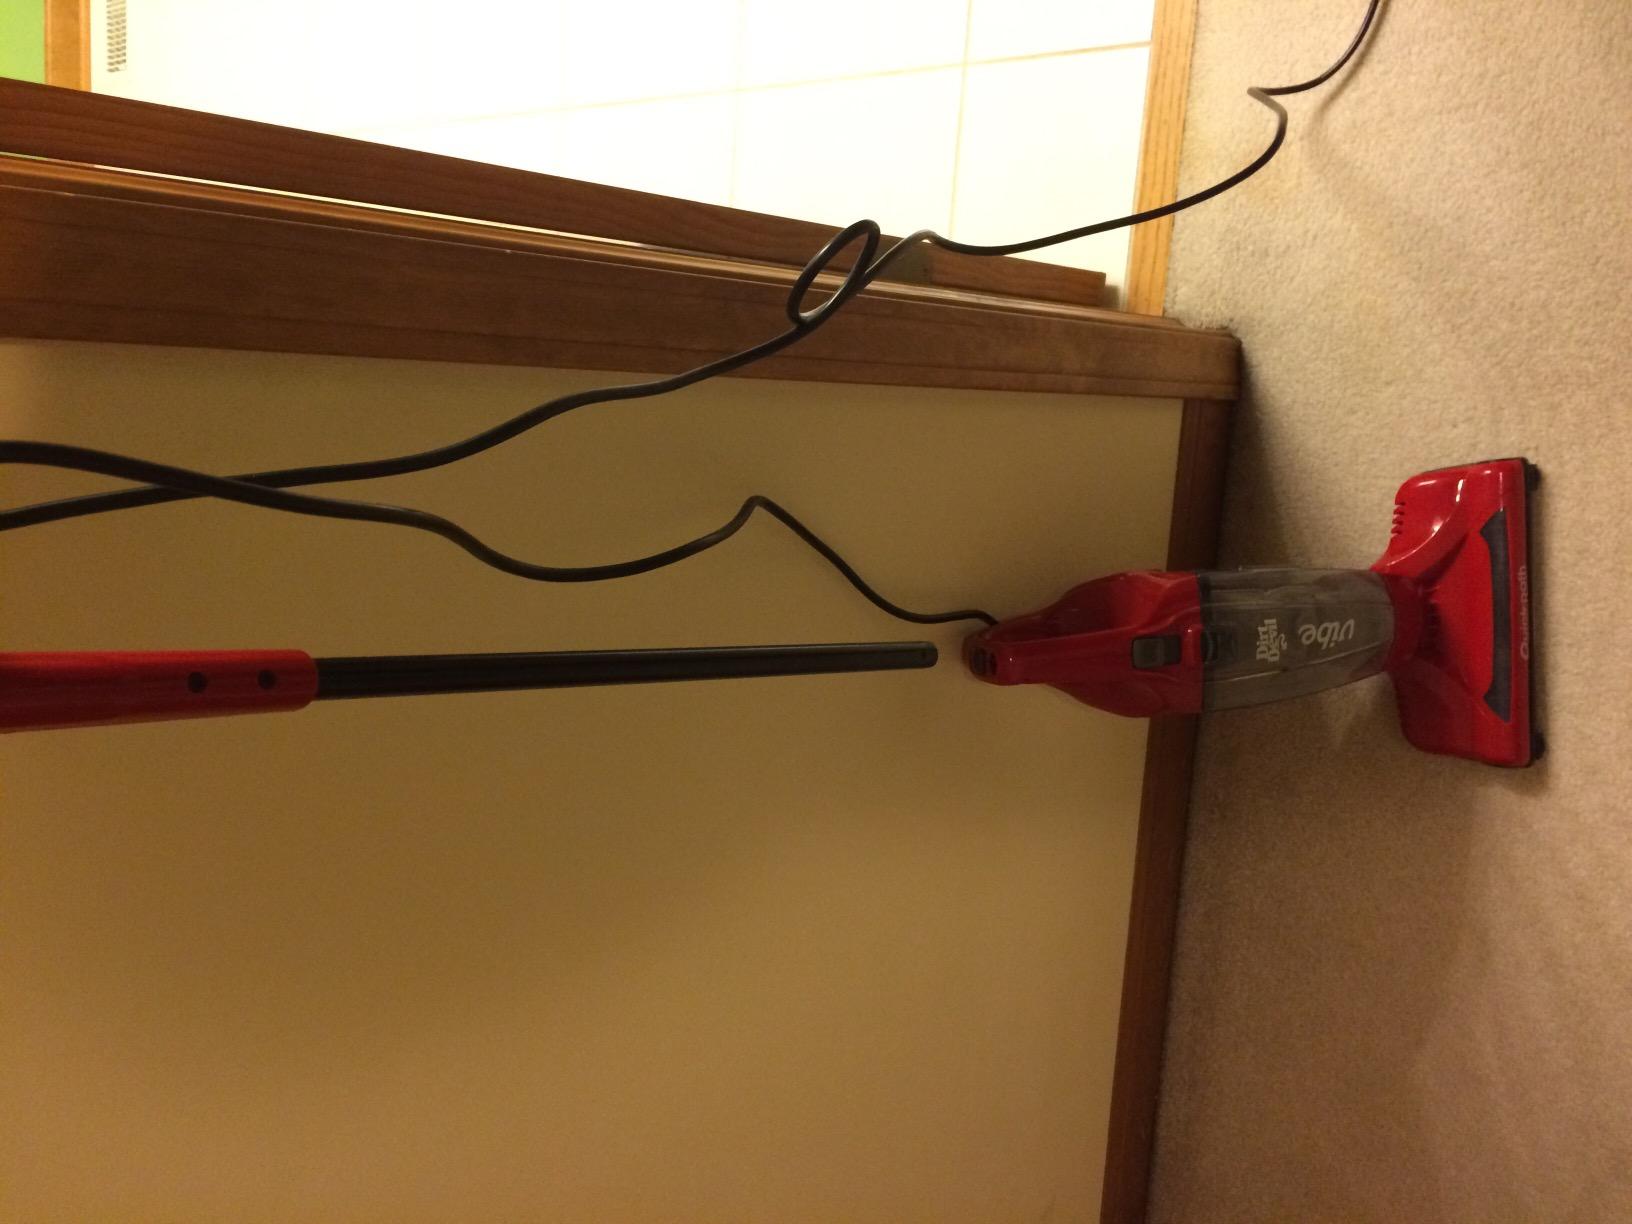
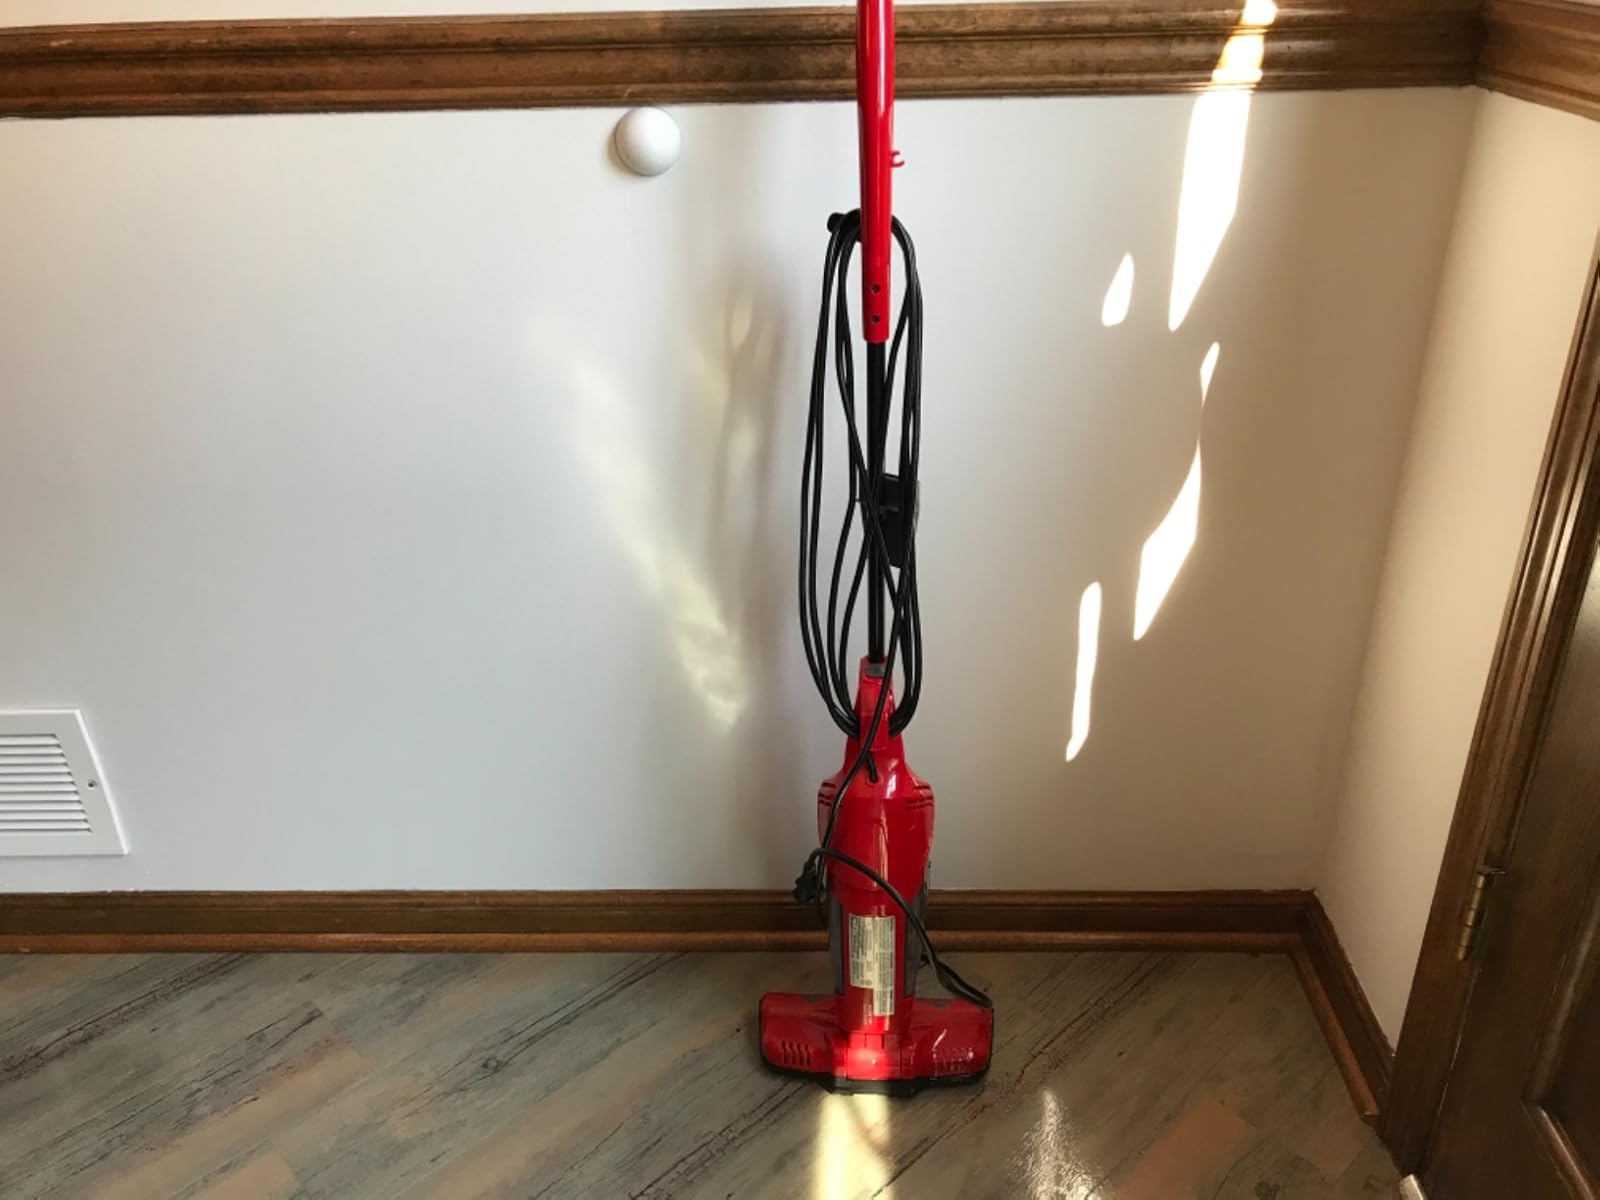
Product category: items_vacuum
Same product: yes